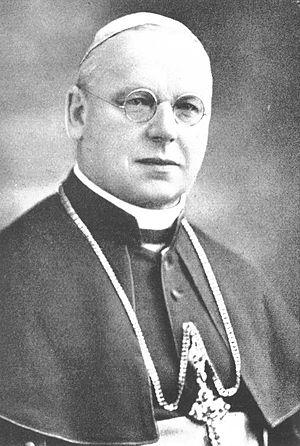
Matthias Ehrenfried, né le 3 août 1871 à Absberg, en Allemagne et décédé le 30 mai 1948 à Rimpar, est un ecclésiastique catholique, évêque de Wurtzbourg de 1924 à 1948.